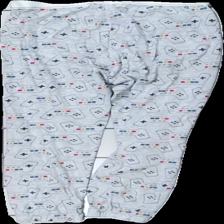
View: back
Type: Pajamas
Category: Children
Brand: Missing
Colors: Grey, Black, Blue, Multicolor
Material: ?
Pattern: Other
Cut: Regular
Season: All
Damage location: bottom left
Damage 2 location: bottom center
Price range: <50
Recommended usage: Reuse
Description: grå pyjamas byxor med spel kontrolls mönster på